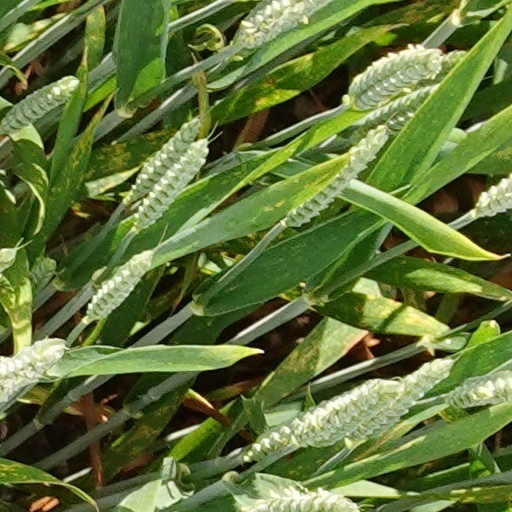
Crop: wheat